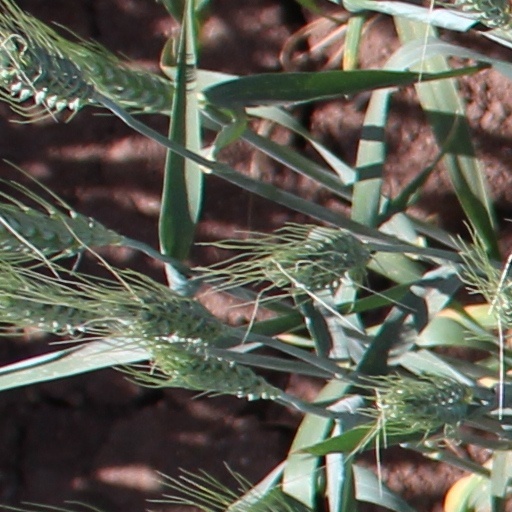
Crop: wheat